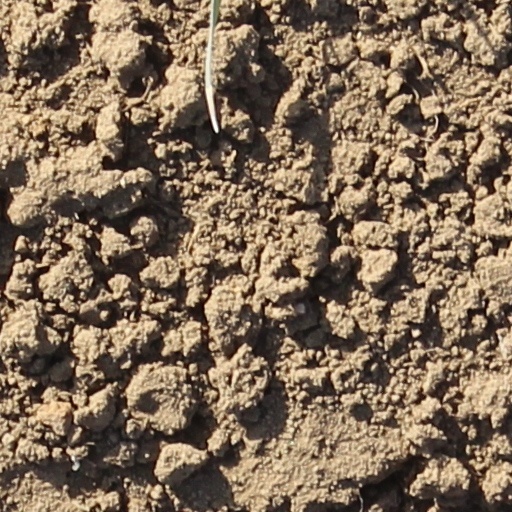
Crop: wheat